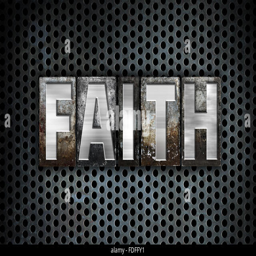
the word written in vintage metal letterpress type on a black industrial grid background